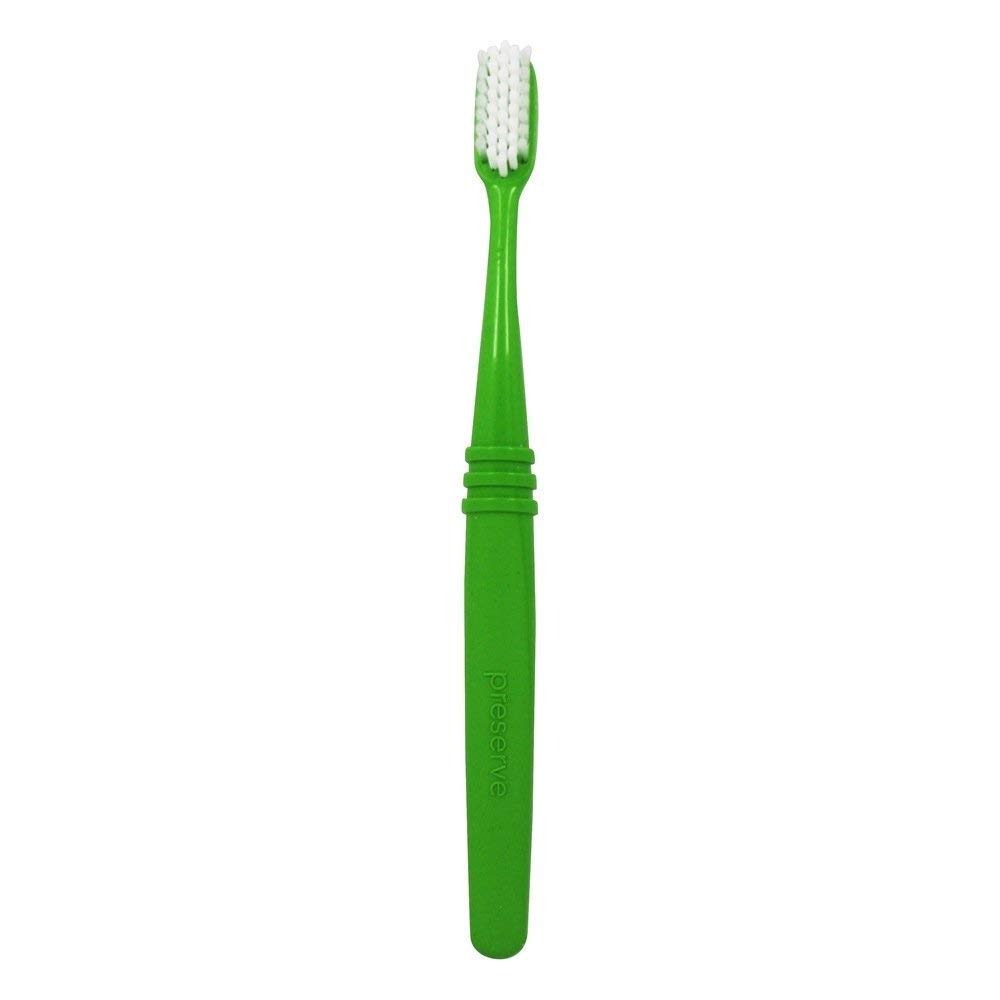
Item Name: Preserve Soft Bristle Adult Toothbrush -- 6 per case.
Bullet Point: Preserve Soft Bristle Adult Toothbrush -- 6 per case. Features Powered by recycled yogurt cups Handle 100% recycled #5 plastic; bristles new nylon Easy-to-grip curved handle Tiered bristles for gentle, thorough cleaning Completely recyclable after use Toothbrush replacement subscription service available BPA free Made in the USA Shlef Life: 999 days
Value: 6.0
Unit: Count

Price: 3.38